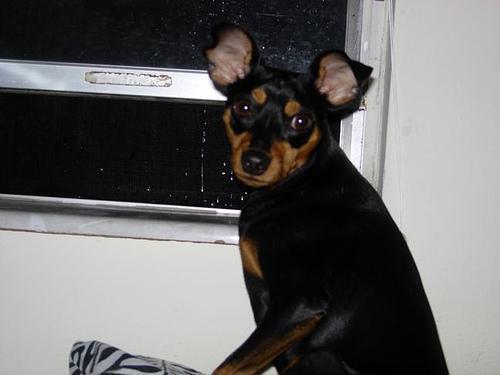
miniature_pinscher